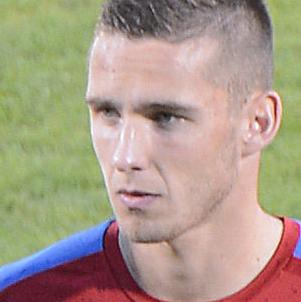
Age: 21